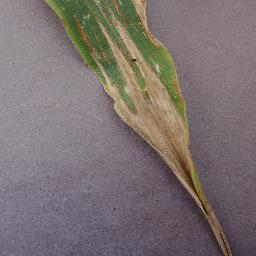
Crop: corn
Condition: (maize)_northern_blight